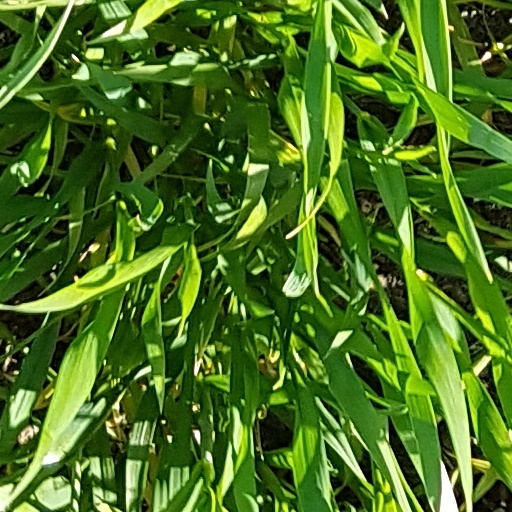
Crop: wheat